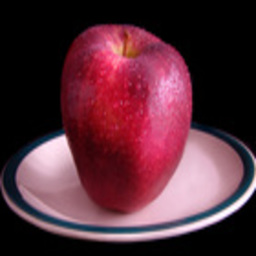
Label: Apple